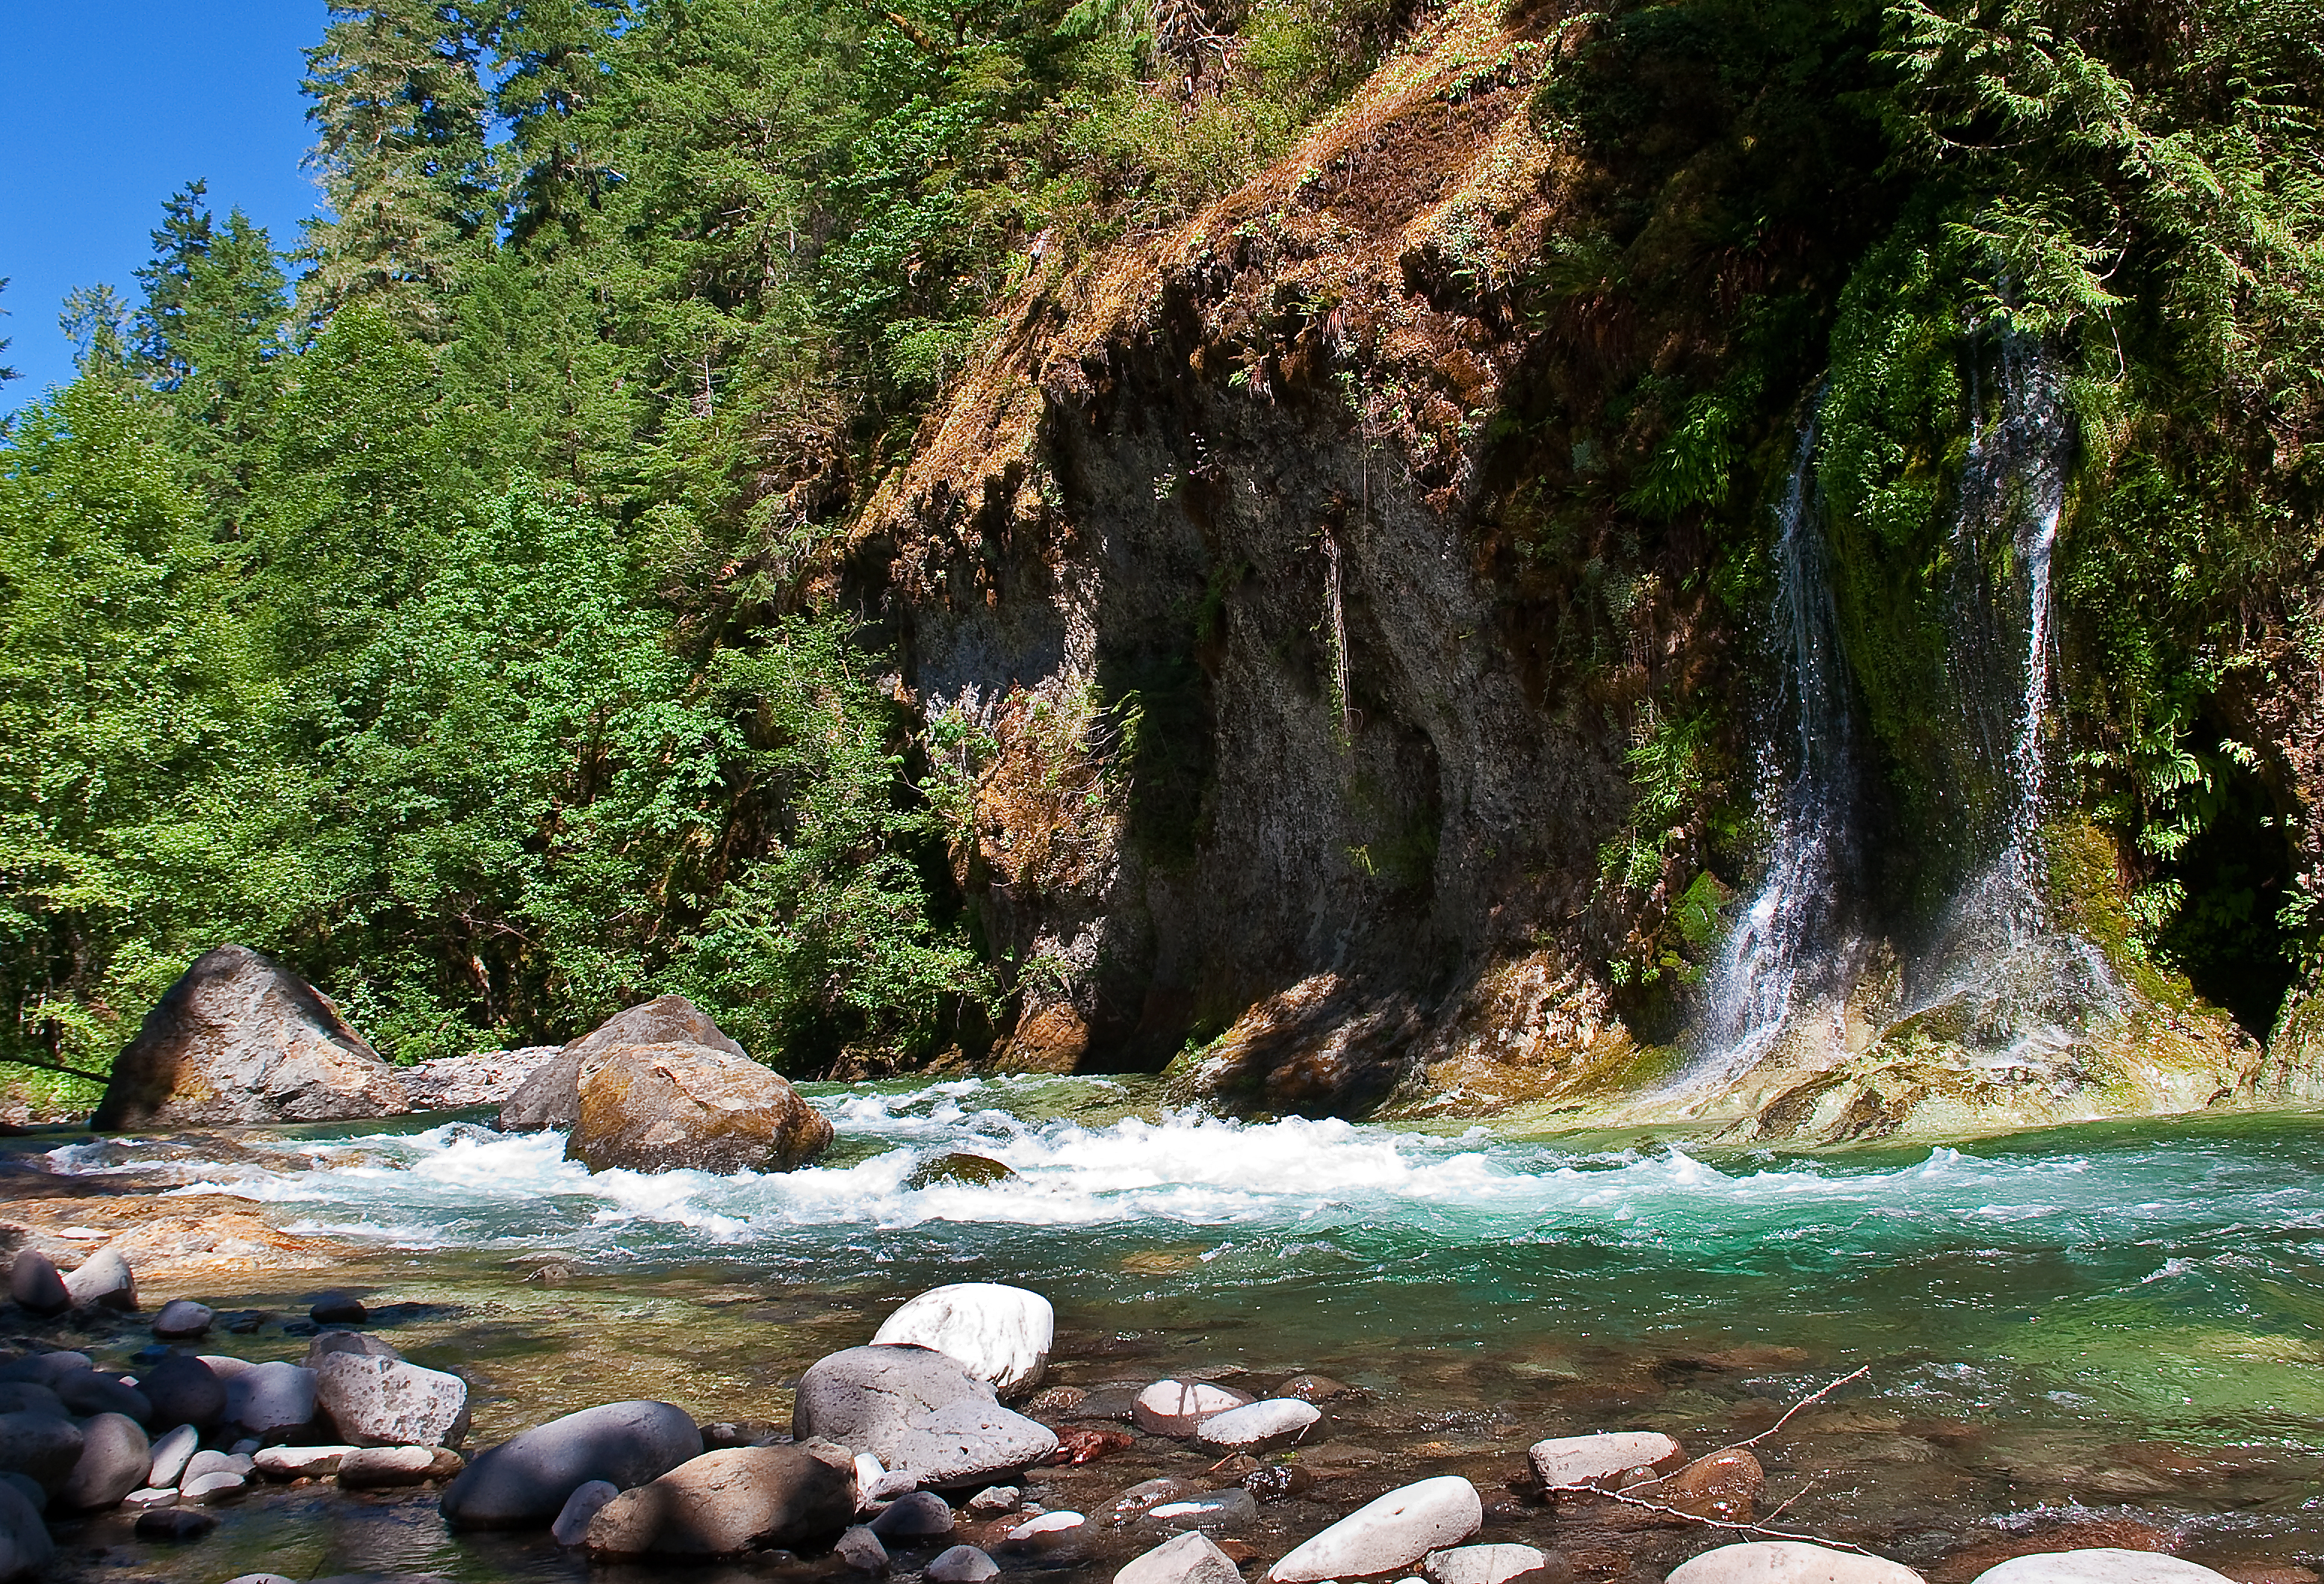
tree, water, nature, forest, rock, waterfall, wilderness, hiking, river, valley, stream, jungle, park, rapid, national park, body of water, trees, rainforest, beauty, woodland, water feature, watercourse, oregon, msh0113, salmoncreek, msh011314